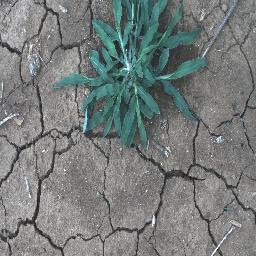
Label: negative